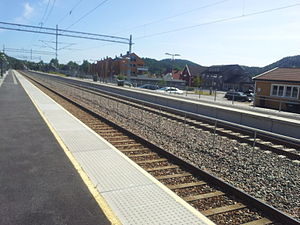
Nodeland Station
Nodeland Station er en jernbanestation på Sørlandsbanen, der ligger i byområdet Nodeland i Songdalen kommune i Norge.